Jeppe on the Hill

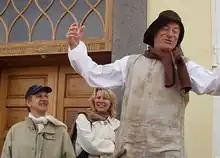
Niels Andersen playing Jeppe in front of actors Henrik Koefoed and Kirsten Olesen in 2004.

The court which had sentenced him to hang in jest then pardons him, and he is taken down from the gallows. He is given a significant sum of money by the magistrate. The true nature of the events are finally revealed to Jeppe by Magnus. Jeppe is much humiliated and becomes the laughingstock of the village. The play closes on the baron reflecting that the events show why peasants should not be given power.